Royal flags of Thailand

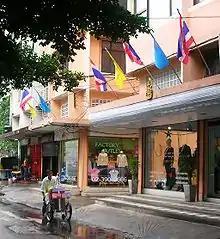
Usual display of royal flags alternating with the flag of Thailand on a street in Bangkok

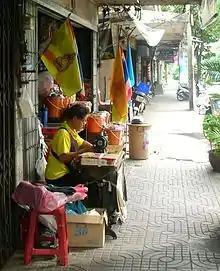
Shop selling flags in Thailand. This picture taken around 2006.

The royal flags of Thailand are personal royal flags that are usually flown in Thailand, along with the national flag, to honor the King and royal family. Unlike the royal standards displayed only in special ceremonies and in particular locations, the royal flags are seen throughout Thailand. They are not commonly seen outside the country.